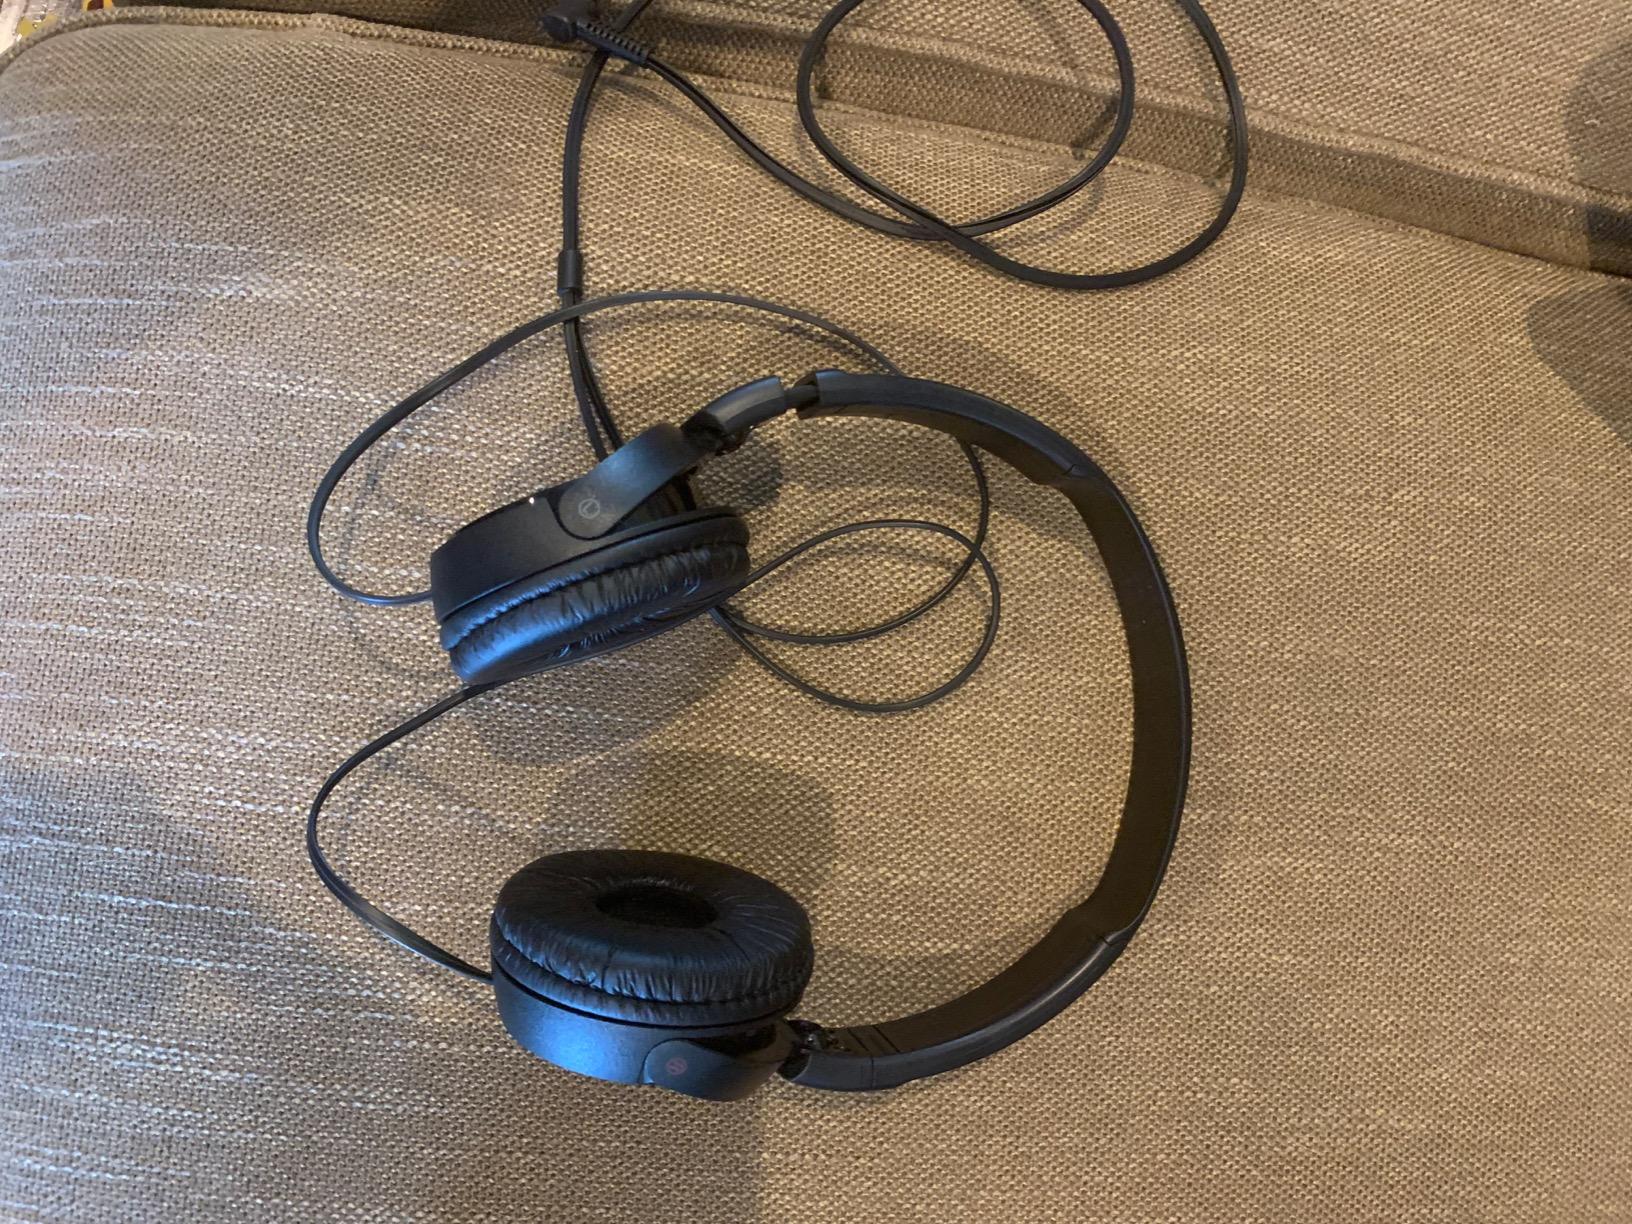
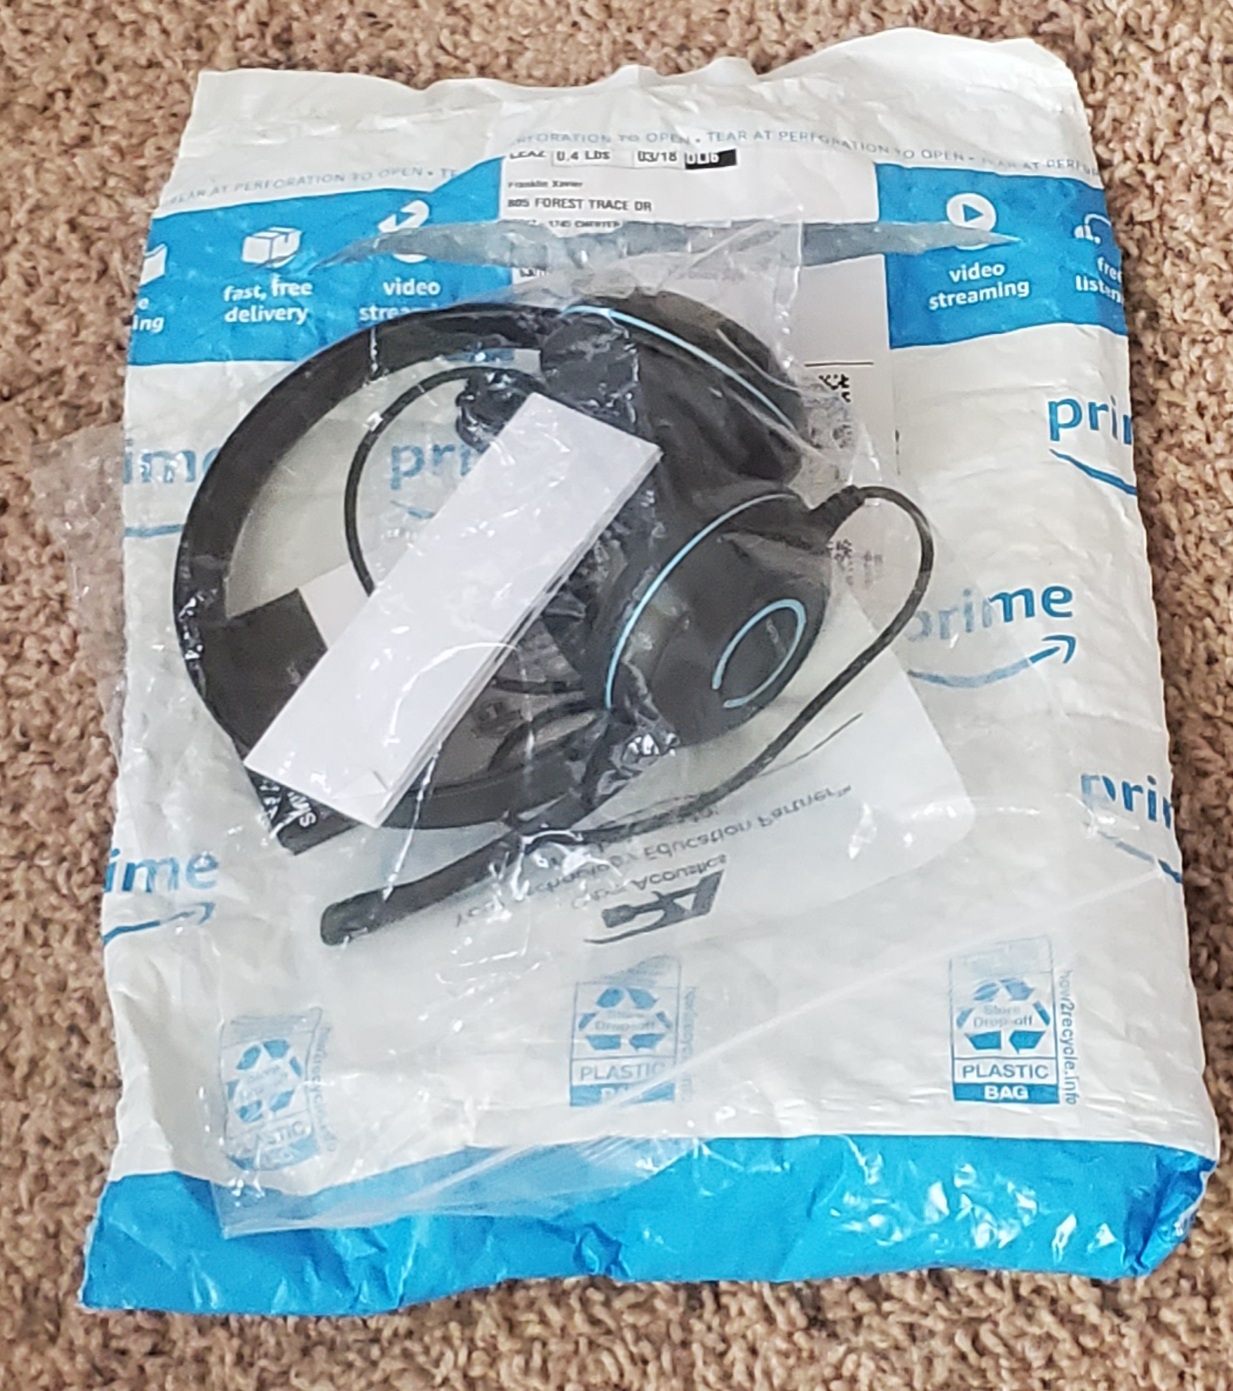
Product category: headphones
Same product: no